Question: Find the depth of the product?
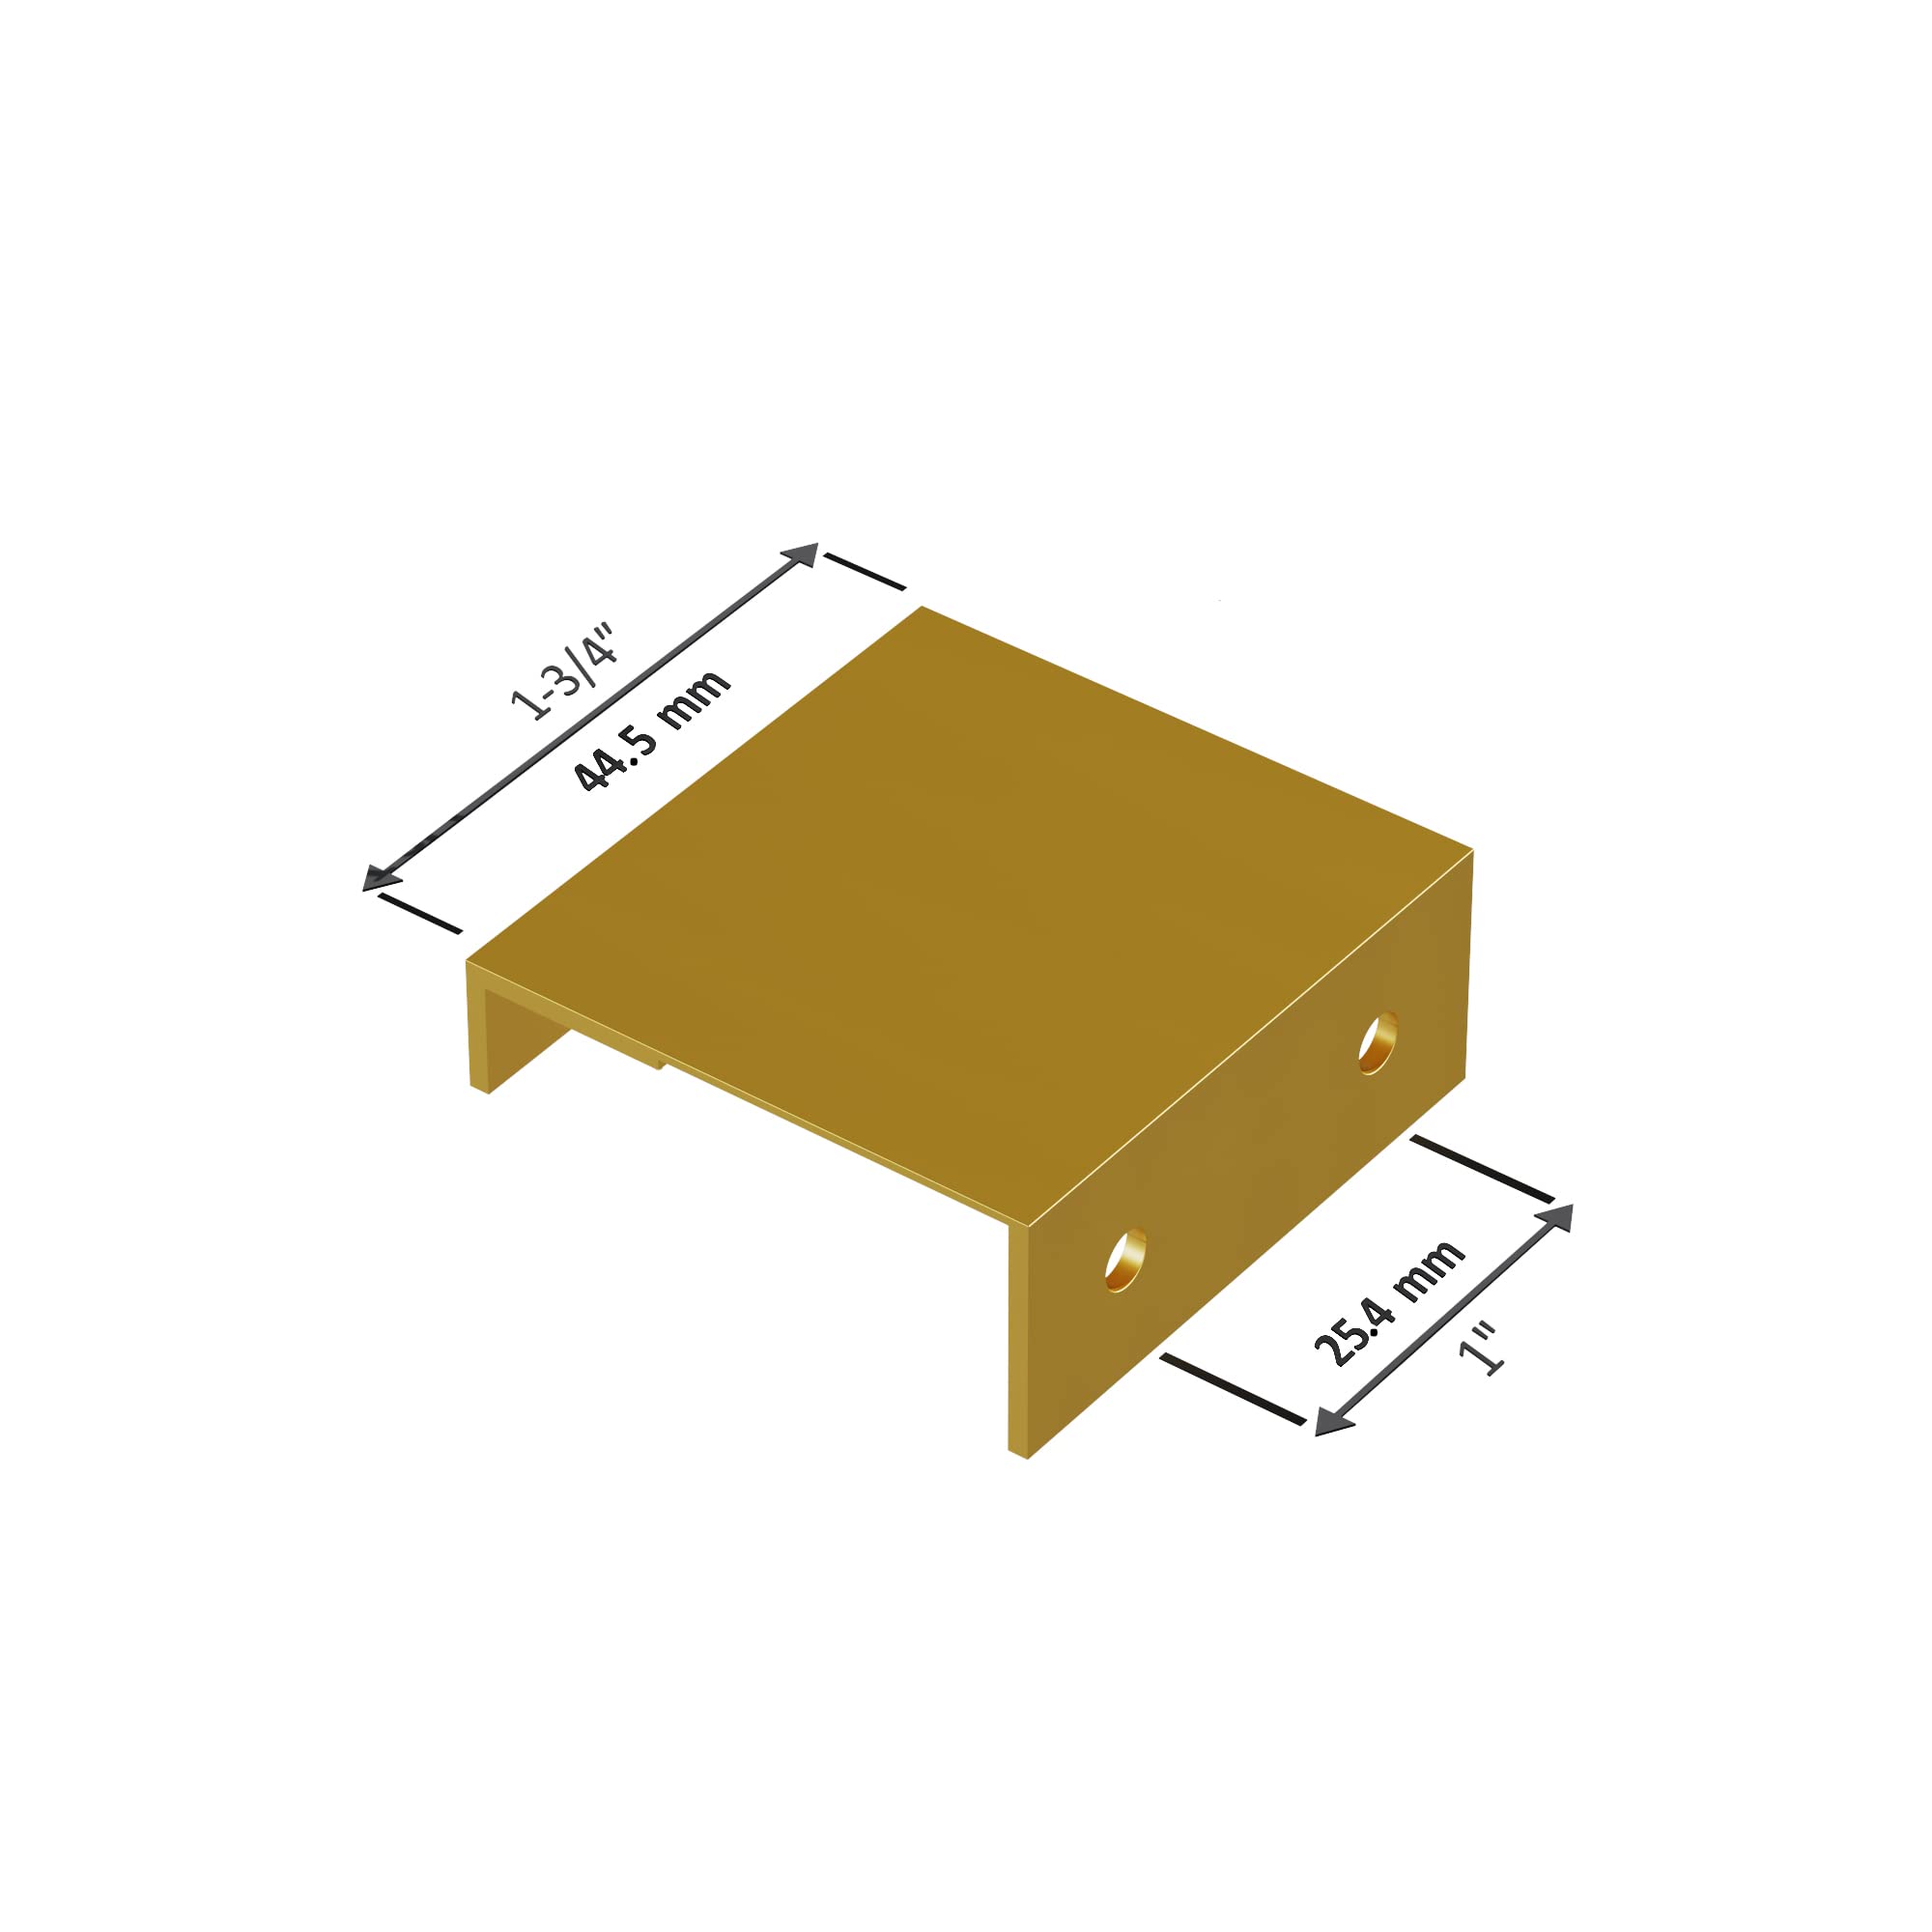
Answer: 1.75 inch